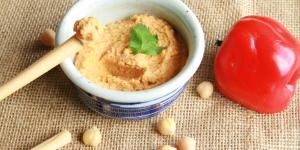
hummus de pimiento asado